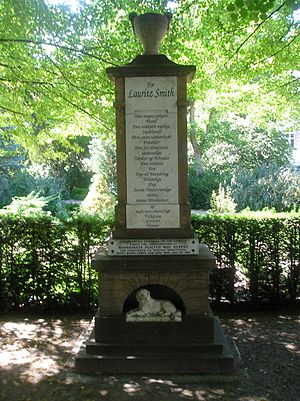
Laurids Smith
Monument over Lauritz Smith på Holmens Kirkegård
"Lars eller Laurids Smith var en dansk præst, som i det 18. århundrede blev kendt som en af Skandinaviens første dyrevenner via sine udtalelser bl.a. om at budskabet om at ""elske sin næste"" også omfattede dyr.